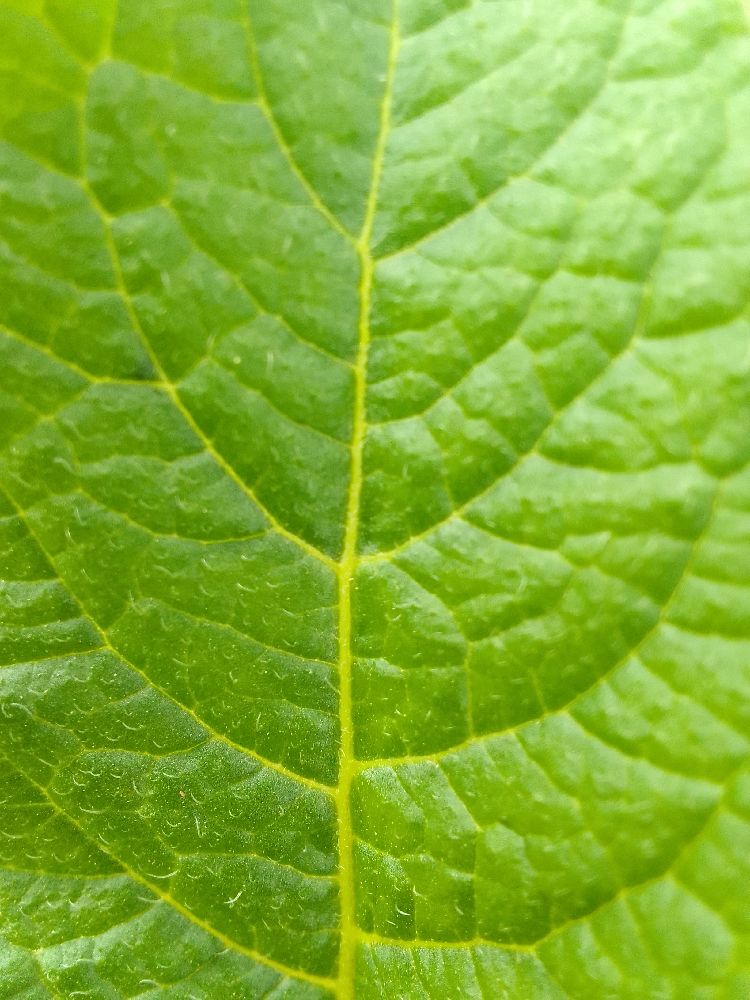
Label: Healthy